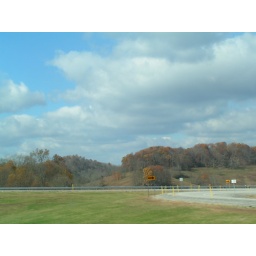
A view out of the car window somewhere in Pennsylvania.